Dugout canoe

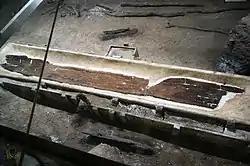
Remains of an 8000-year-old dugout excavated in China

An 8000-year-old dugout canoe was found by archaeologists in Kuahuqiao, Zhejiang Province, in east China. This is the earliest canoe found in Asia.